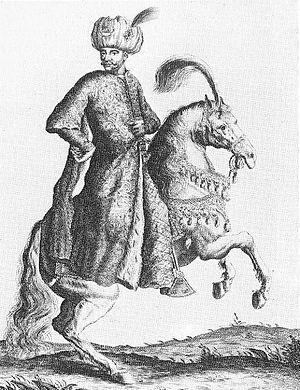
Mehmed IV, surnommé Avcı, fut sultan de l'empire ottoman pendant près de quarante ans, du 8 août 1648 au 8 novembre 1687.